DailyMed

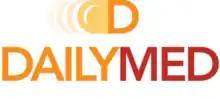

DailyMed is a website operated by the U.S. National Library of Medicine (NLM) to publish up-to-date and accurate drug labels (also called a "package insert") to health care providers and the general public. The contents of DailyMed is provided and updated daily by the U.S. Food and Drug Administration (FDA). The FDA in turn collects this information from the pharmaceutical industry.